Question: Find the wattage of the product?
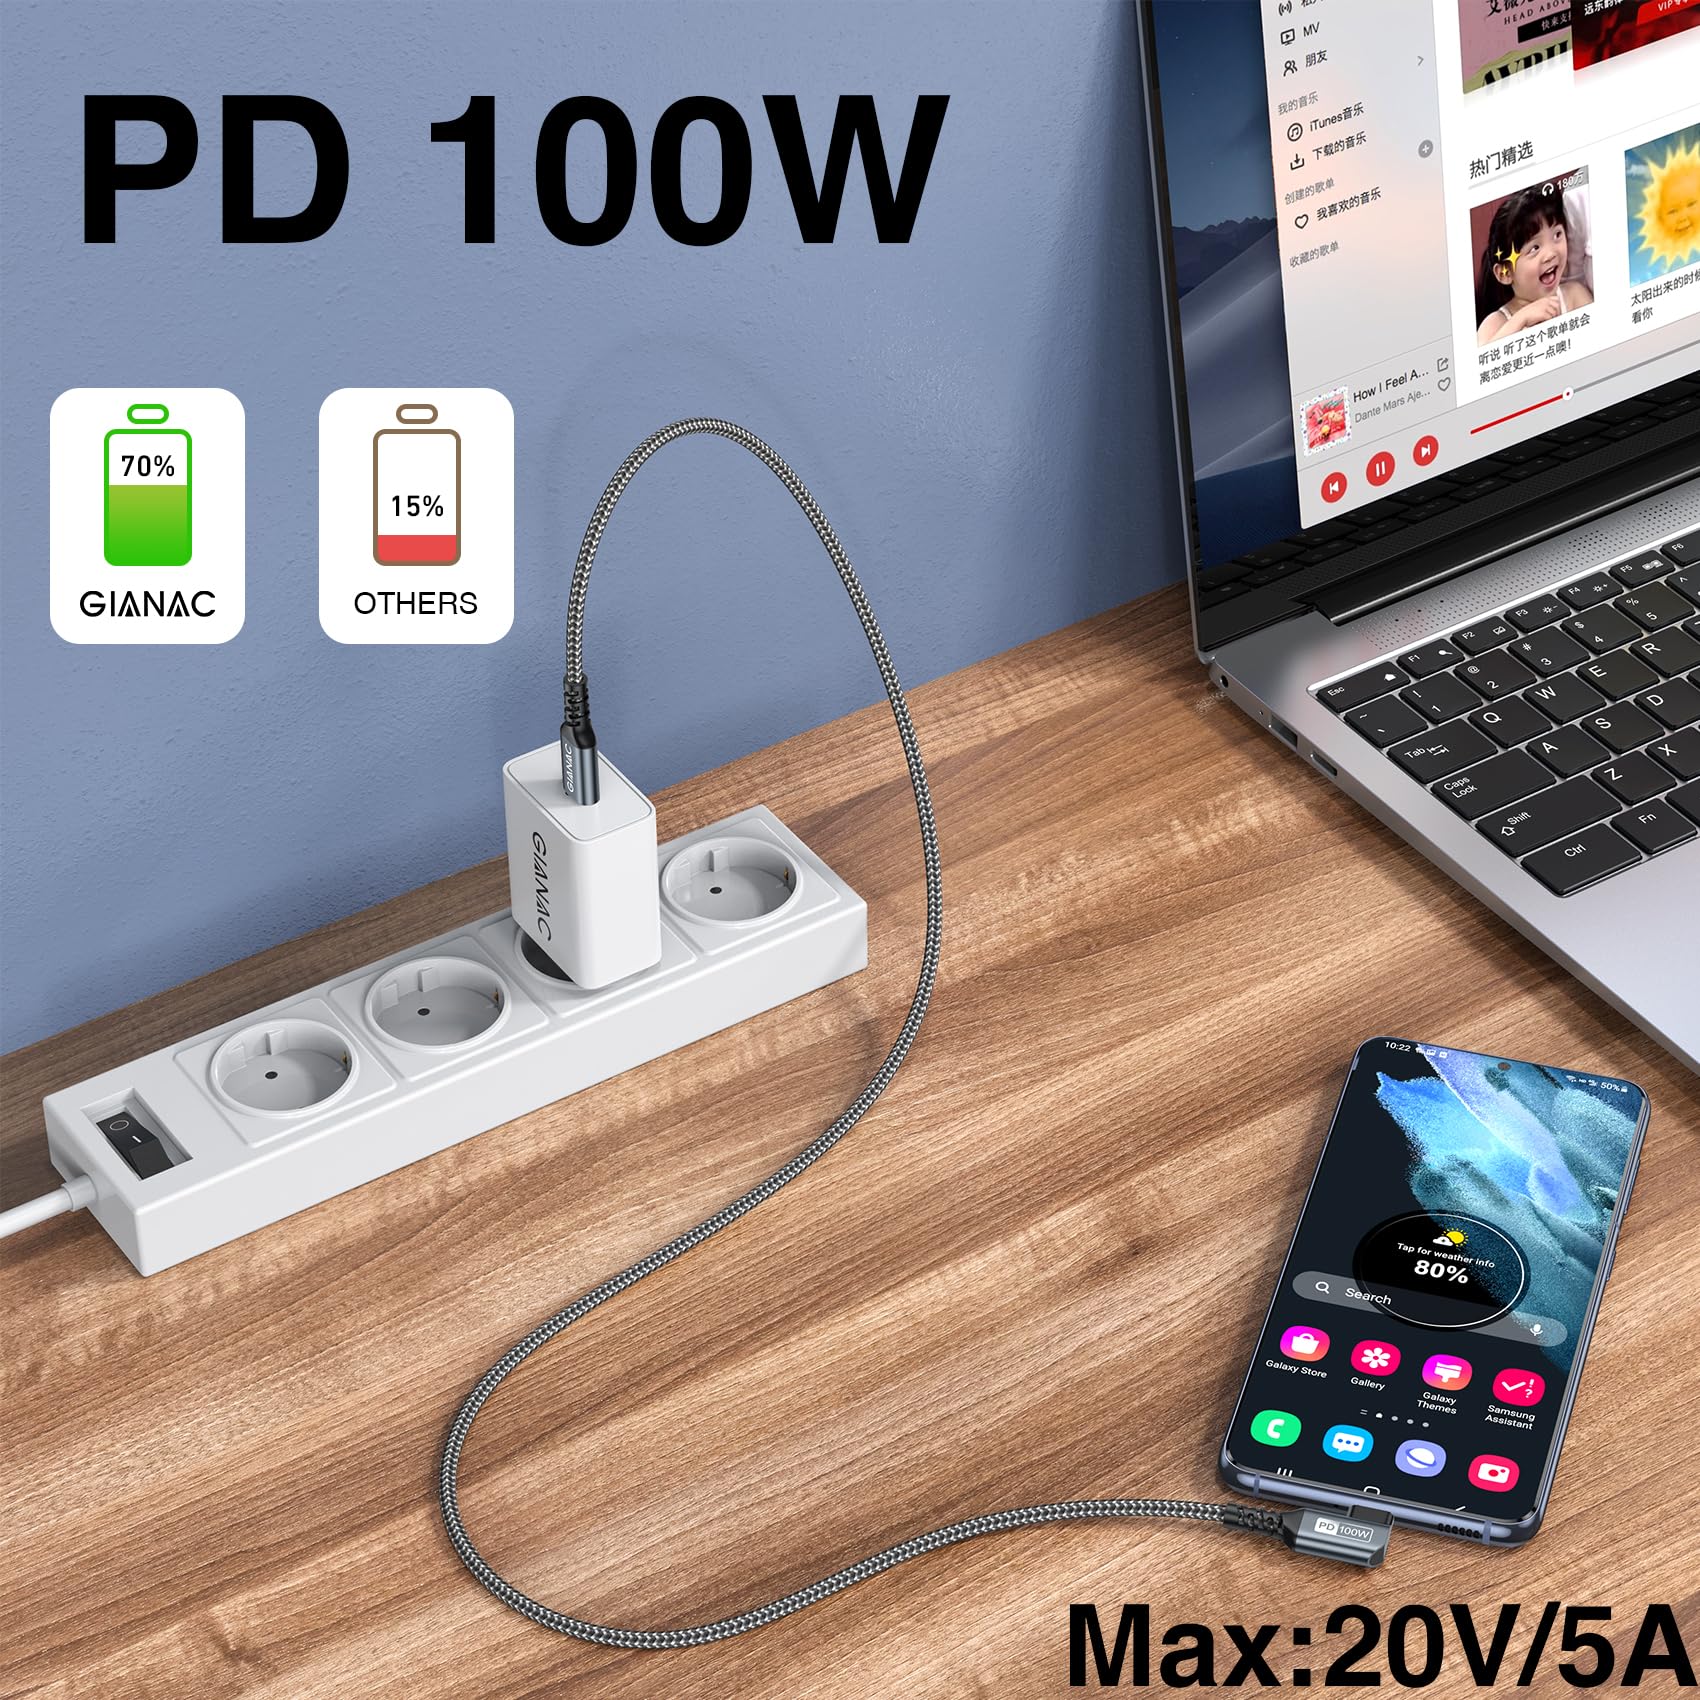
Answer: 100.0 watt